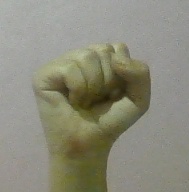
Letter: saad